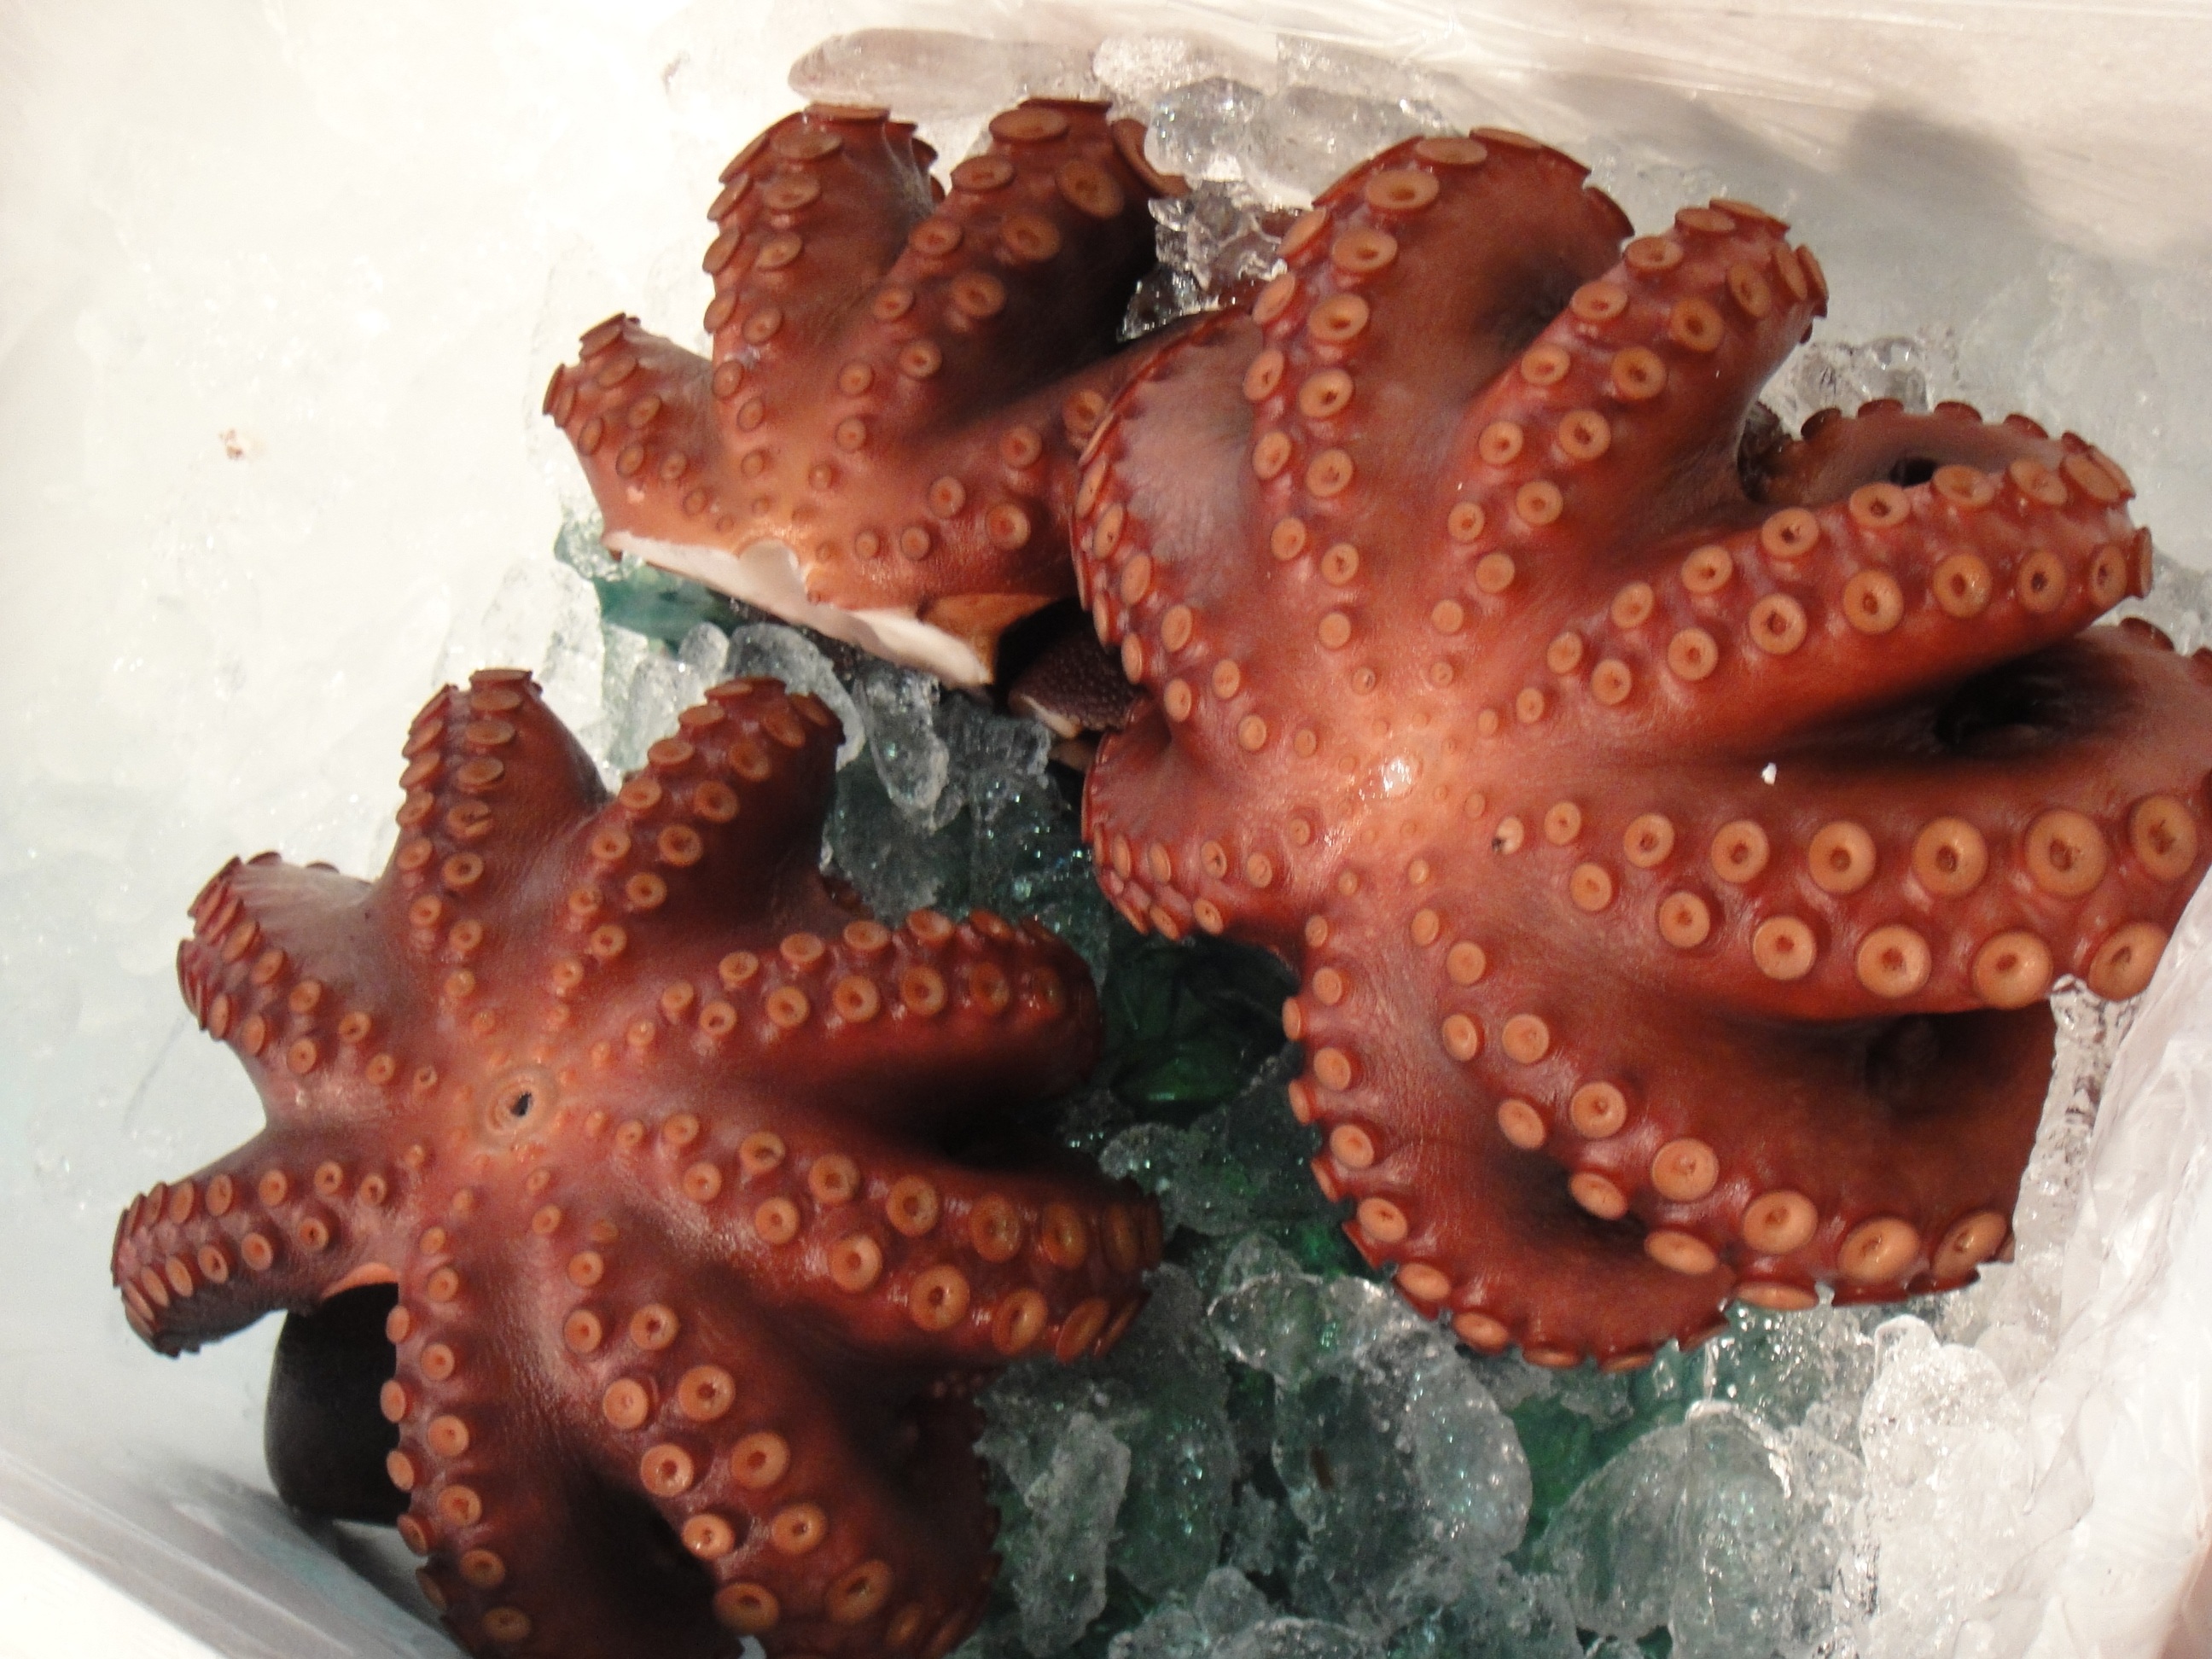
tourist, food, market, attraction, fish, japan, squid, starfish, coral, invertebrate, tokyo, japanese, echinoderm, marine invertebrates, tsukiji